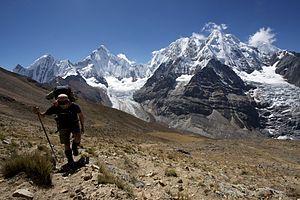
La cordillère Huayhuash est une cordillère des Andes située dans les régions d'Ancash, de Huánuco et de Lima, au Pérou. Elle s'étend du nord au sud, sa partie centrale — dans laquelle sont situés les vingt principaux sommets — mesurant environ 25 km de long, alors qu'un chaînon secondaire — comprenant des sommets moins élevés — s'étend en direction de l'ouest sur environ 15 km. Six sommets de la cordillère Huayhuash dépassent les 6 000 mètres d'altitude. Les principaux sommets sont le Yerupajá, la deuxième montagne la plus haute du Pérou et le Siula Grande, rendu célèbre par l'ouvrage La Mort suspendue de l'alpiniste Joe Simpson.